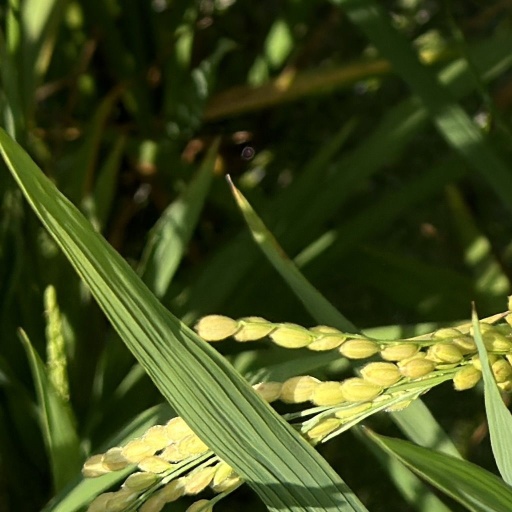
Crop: rice